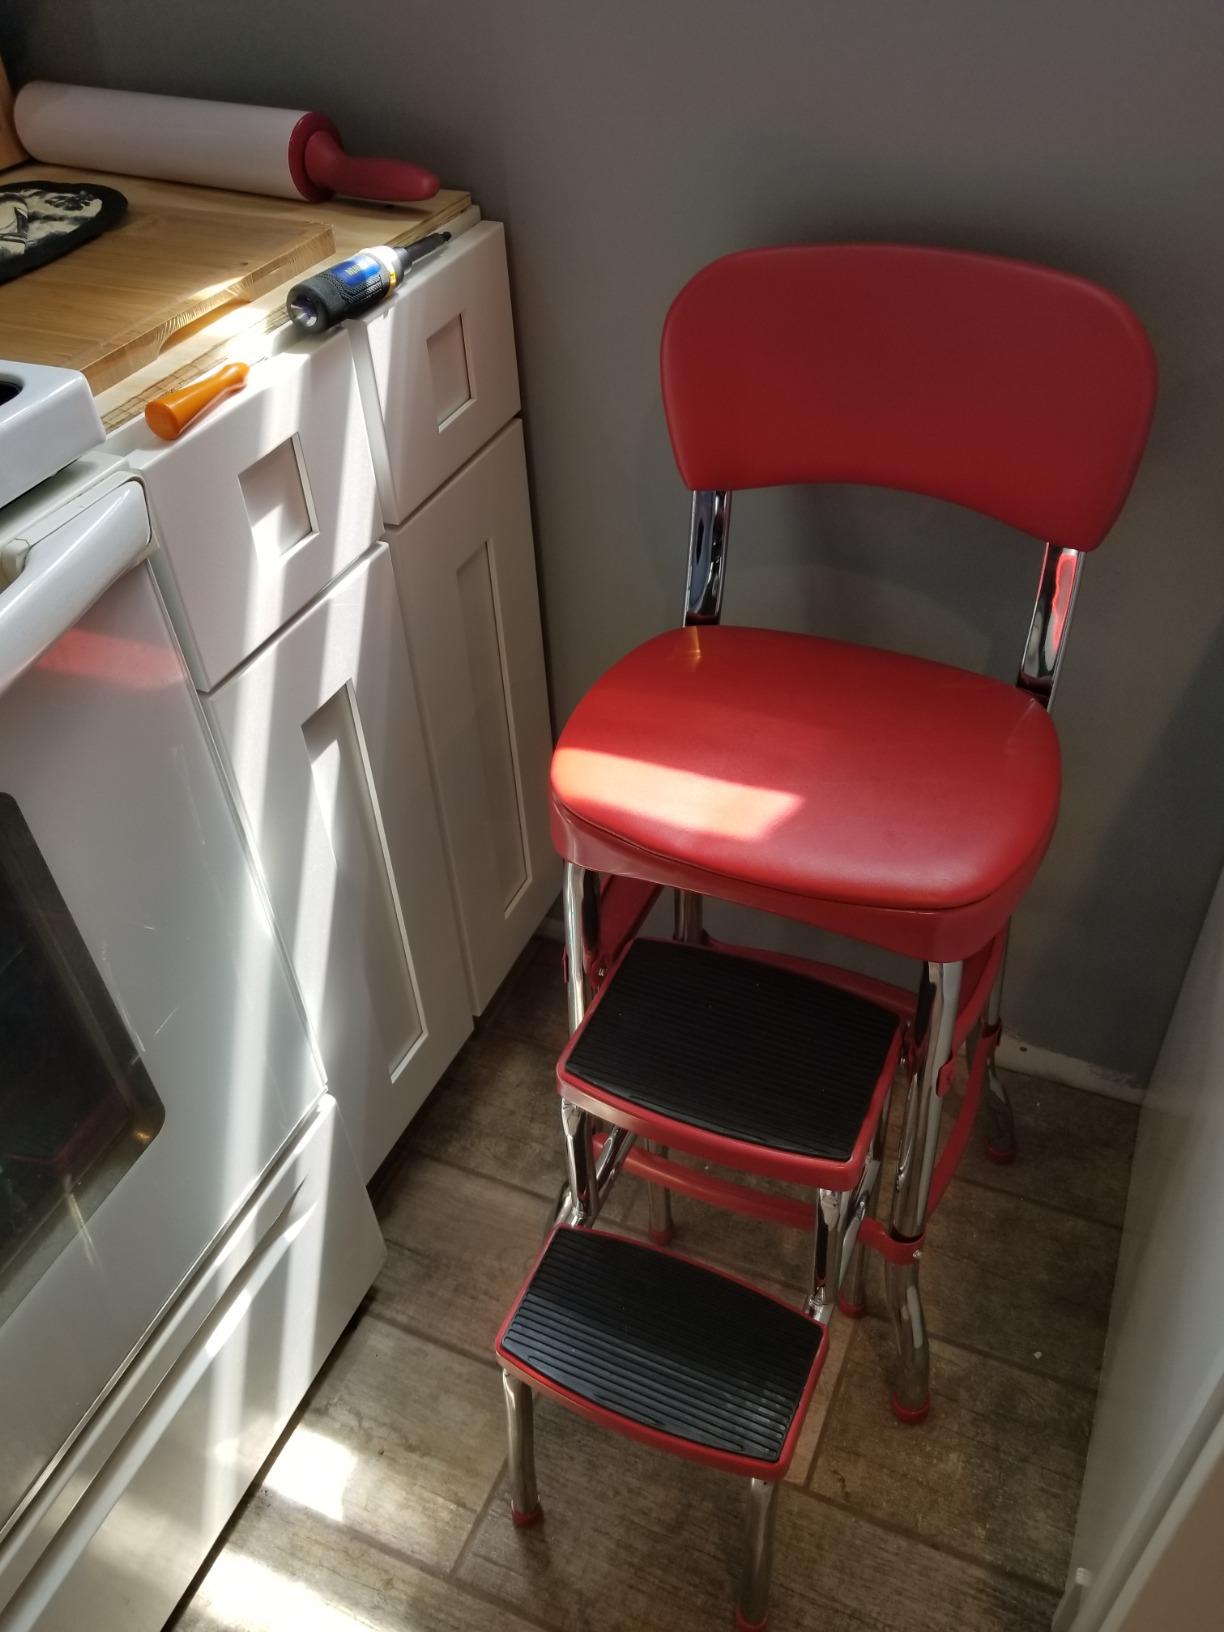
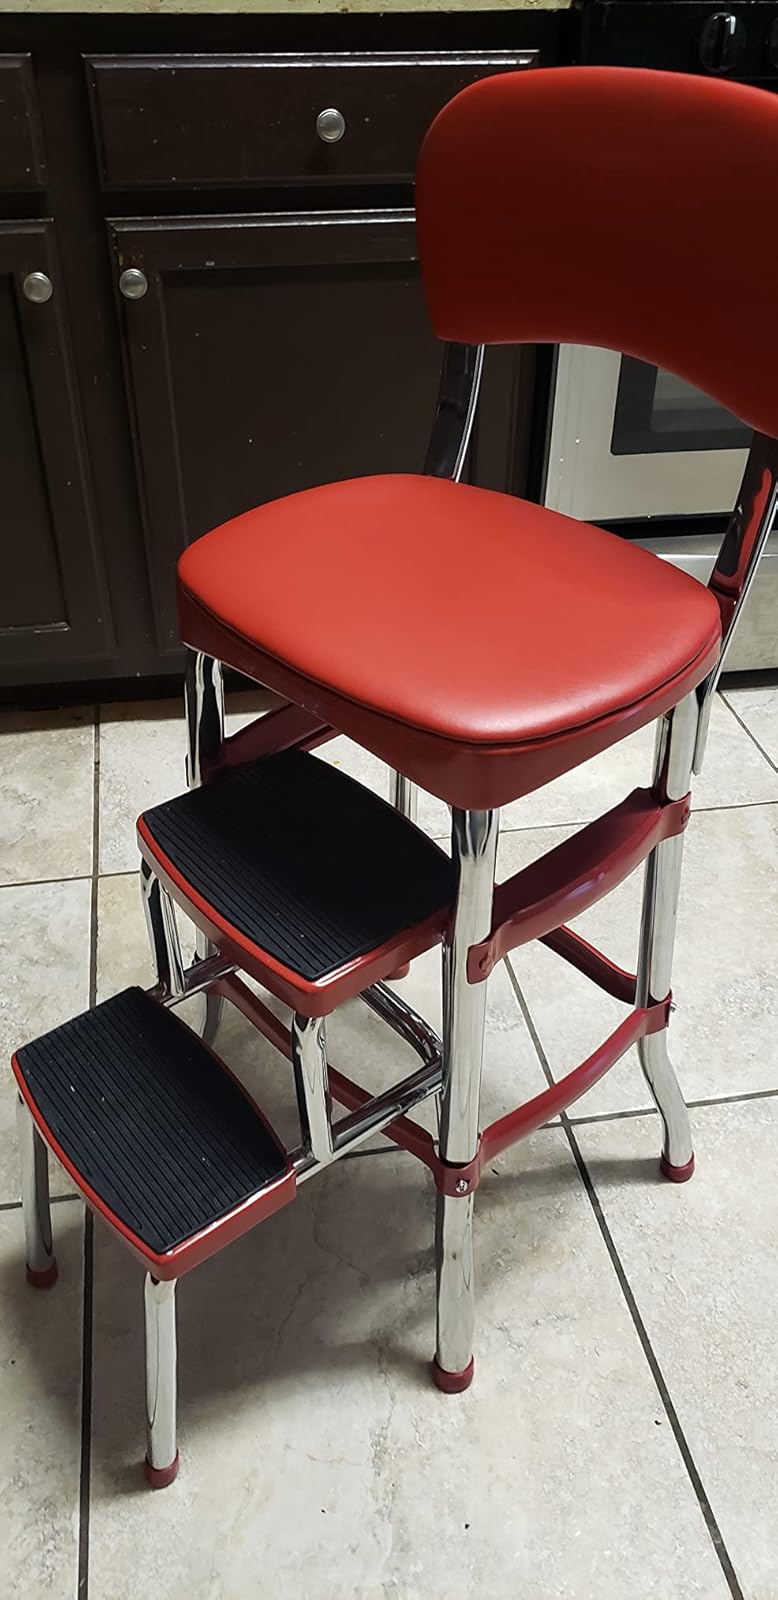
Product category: items_chair
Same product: yes